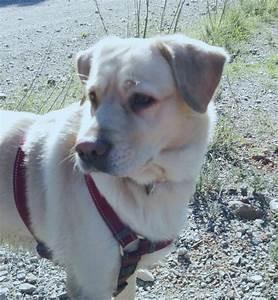
dog